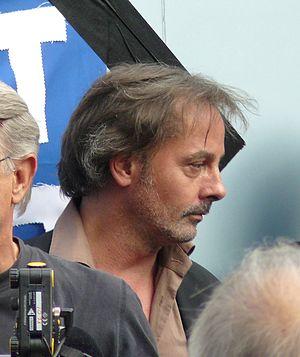
L'humoriste Christophe Alévêque devant la Maison de la Radio à Paris, le 1er juillet 2010, lors du rassemblement de protestation contre les licenciements de Stéphane Guillon et Didier Porte des ondes de France-Inter.
Christophe Alévêque est un humoriste et chroniqueur français, né le 29 octobre 1963 au Creusot. Humoriste « engagé », il défend différentes positions ou personnalités politiques marquées à gauche.